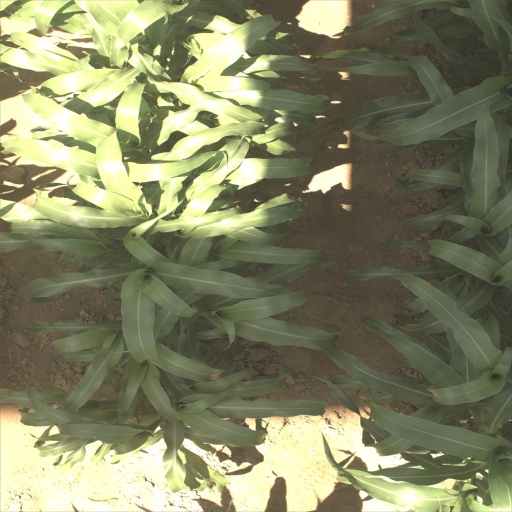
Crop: sorghum